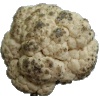
Label: cauliflower